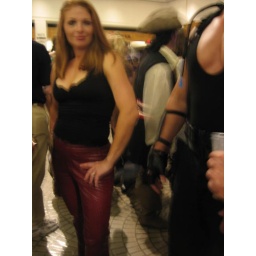
Perhaps simply a hot girl in a pair of red leather pants.